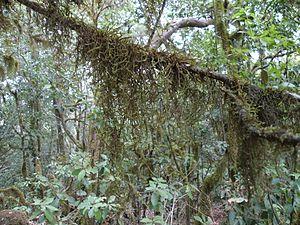
Bosque del Cedro
Le Bosque del Cedro est une forêt humide de l'île de la Gomera dans l'archipel des Canaries.